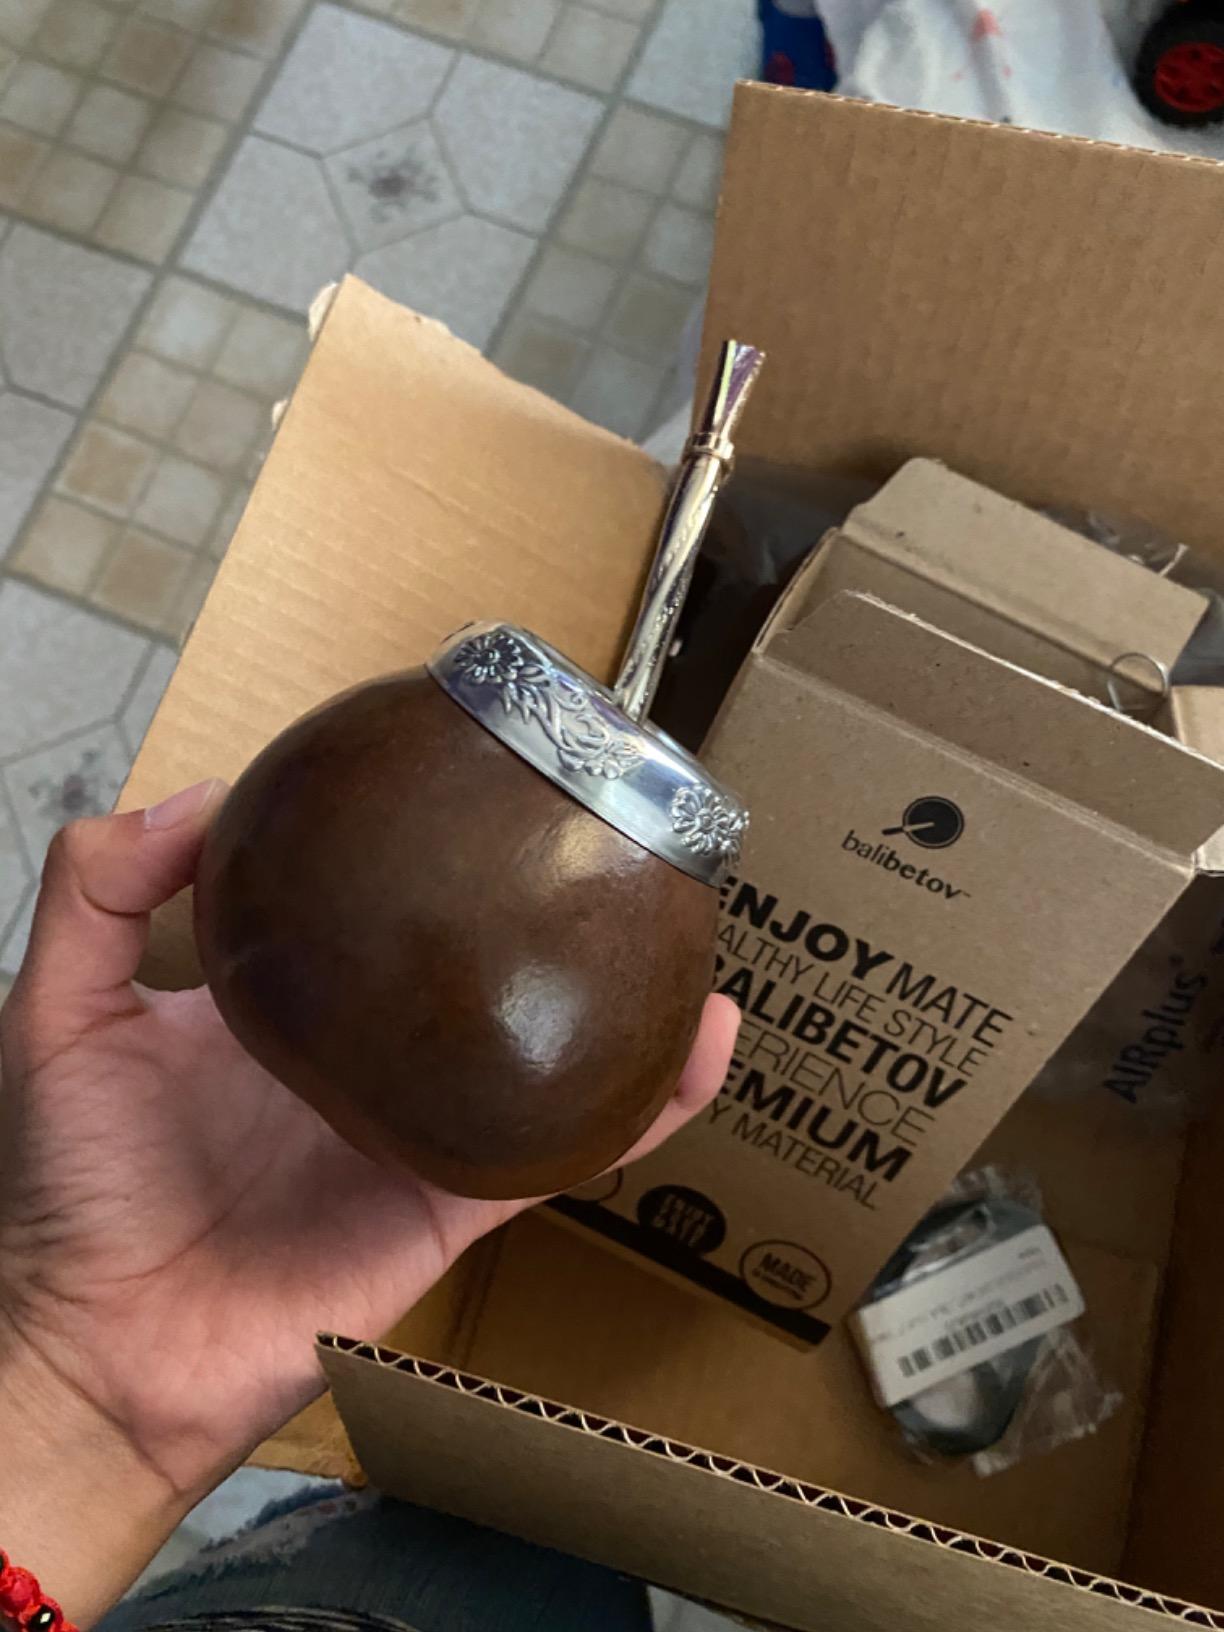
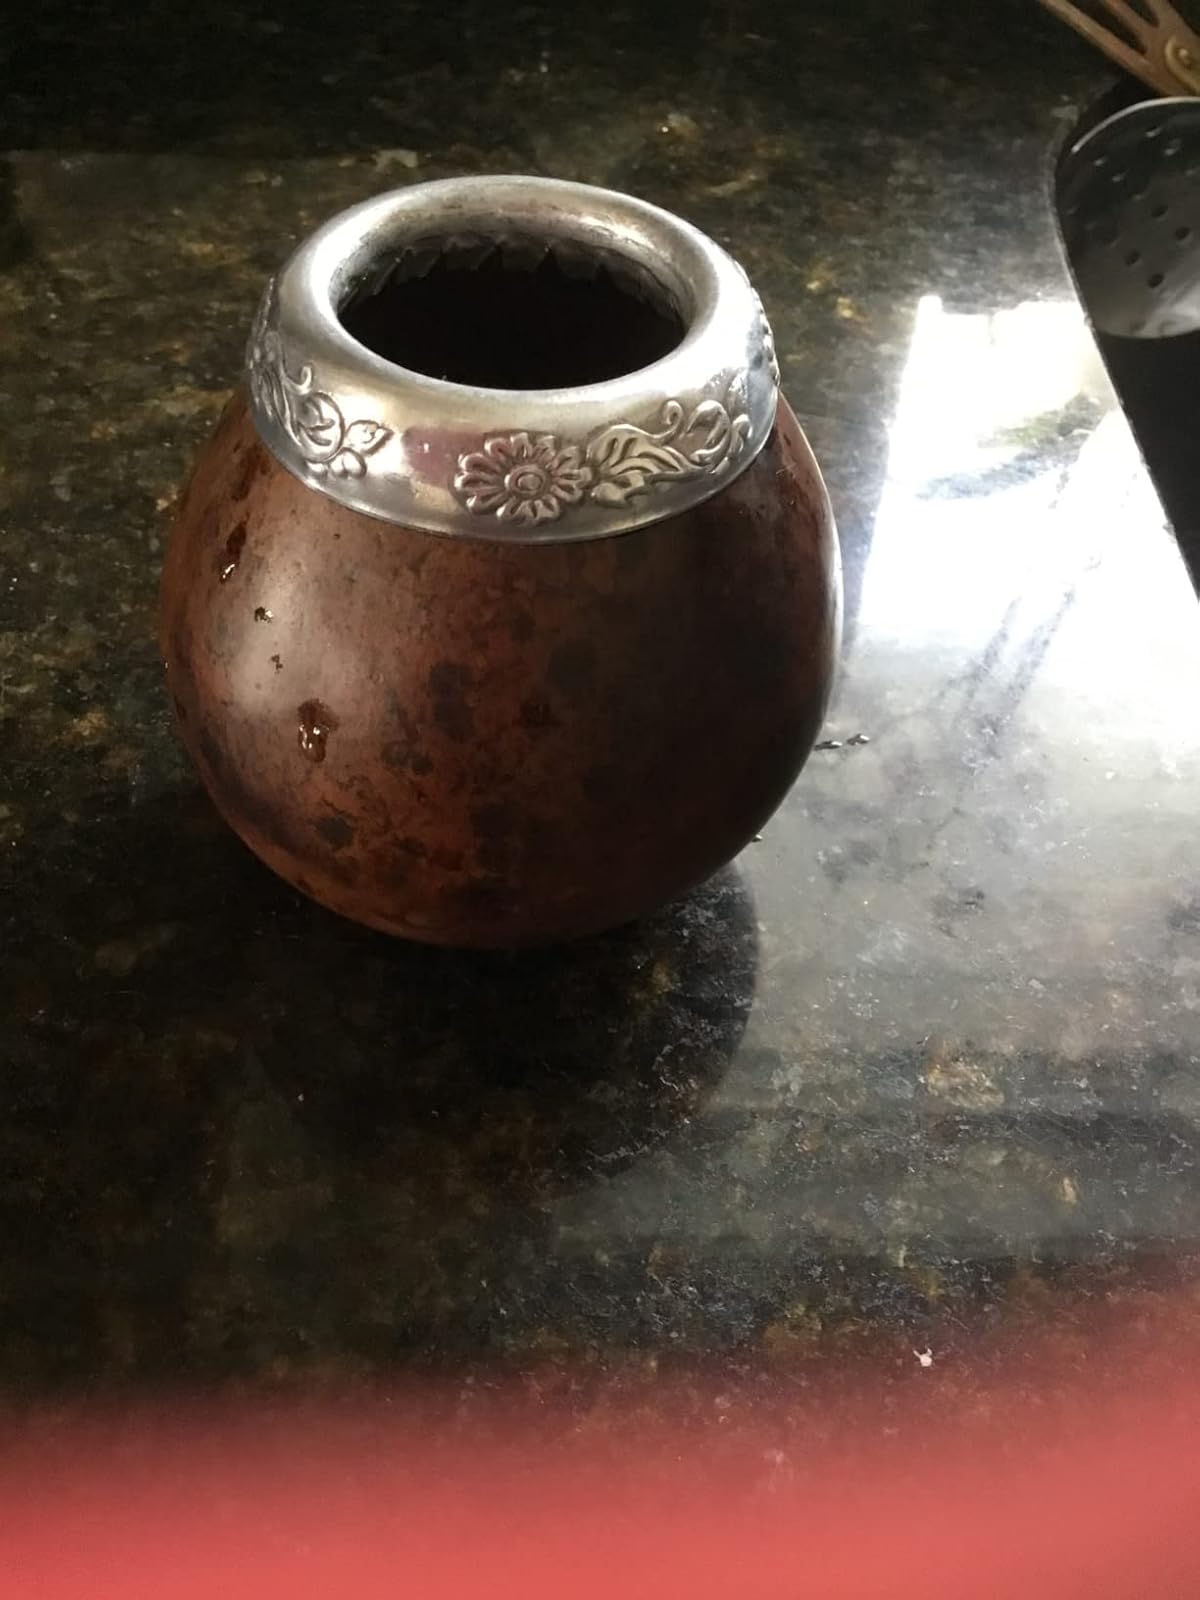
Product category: items_tea
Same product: yes